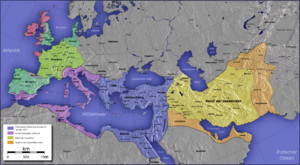
Antikkens slutning
Middelhavsområdet under kejser Justinian († 565)
Spørgsmålet om antikkens slutning har i århundreder beskæftiget de lærde. I ældre forskning blev antikkens slutning ofte dateret til rigsdelingen 395 – eller med afsættelsen af den sidste vestromerske kejser Romulus Augustulus 476, med nederlaget i Syagrius mod Klodevig 486 eller sat til året 529 hvor det første benediktinerkloster blev grundlagt og det platonske akademi i Athen blev lukket af Justinian 1. I forskningstraditionen inden for de sidste årtier har det vist sig meningsfuldt at datere noget senere: den østromerske kejser Justinians død 565, longobardernes indfald i Italien 568 eller den islamiske ekspansions begyndelse 632.